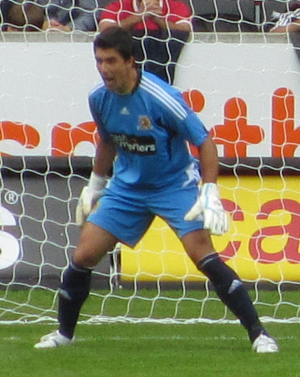
Adriano Basso est un footballeur brésilien né le 18 avril 1975 à Jundiaí.